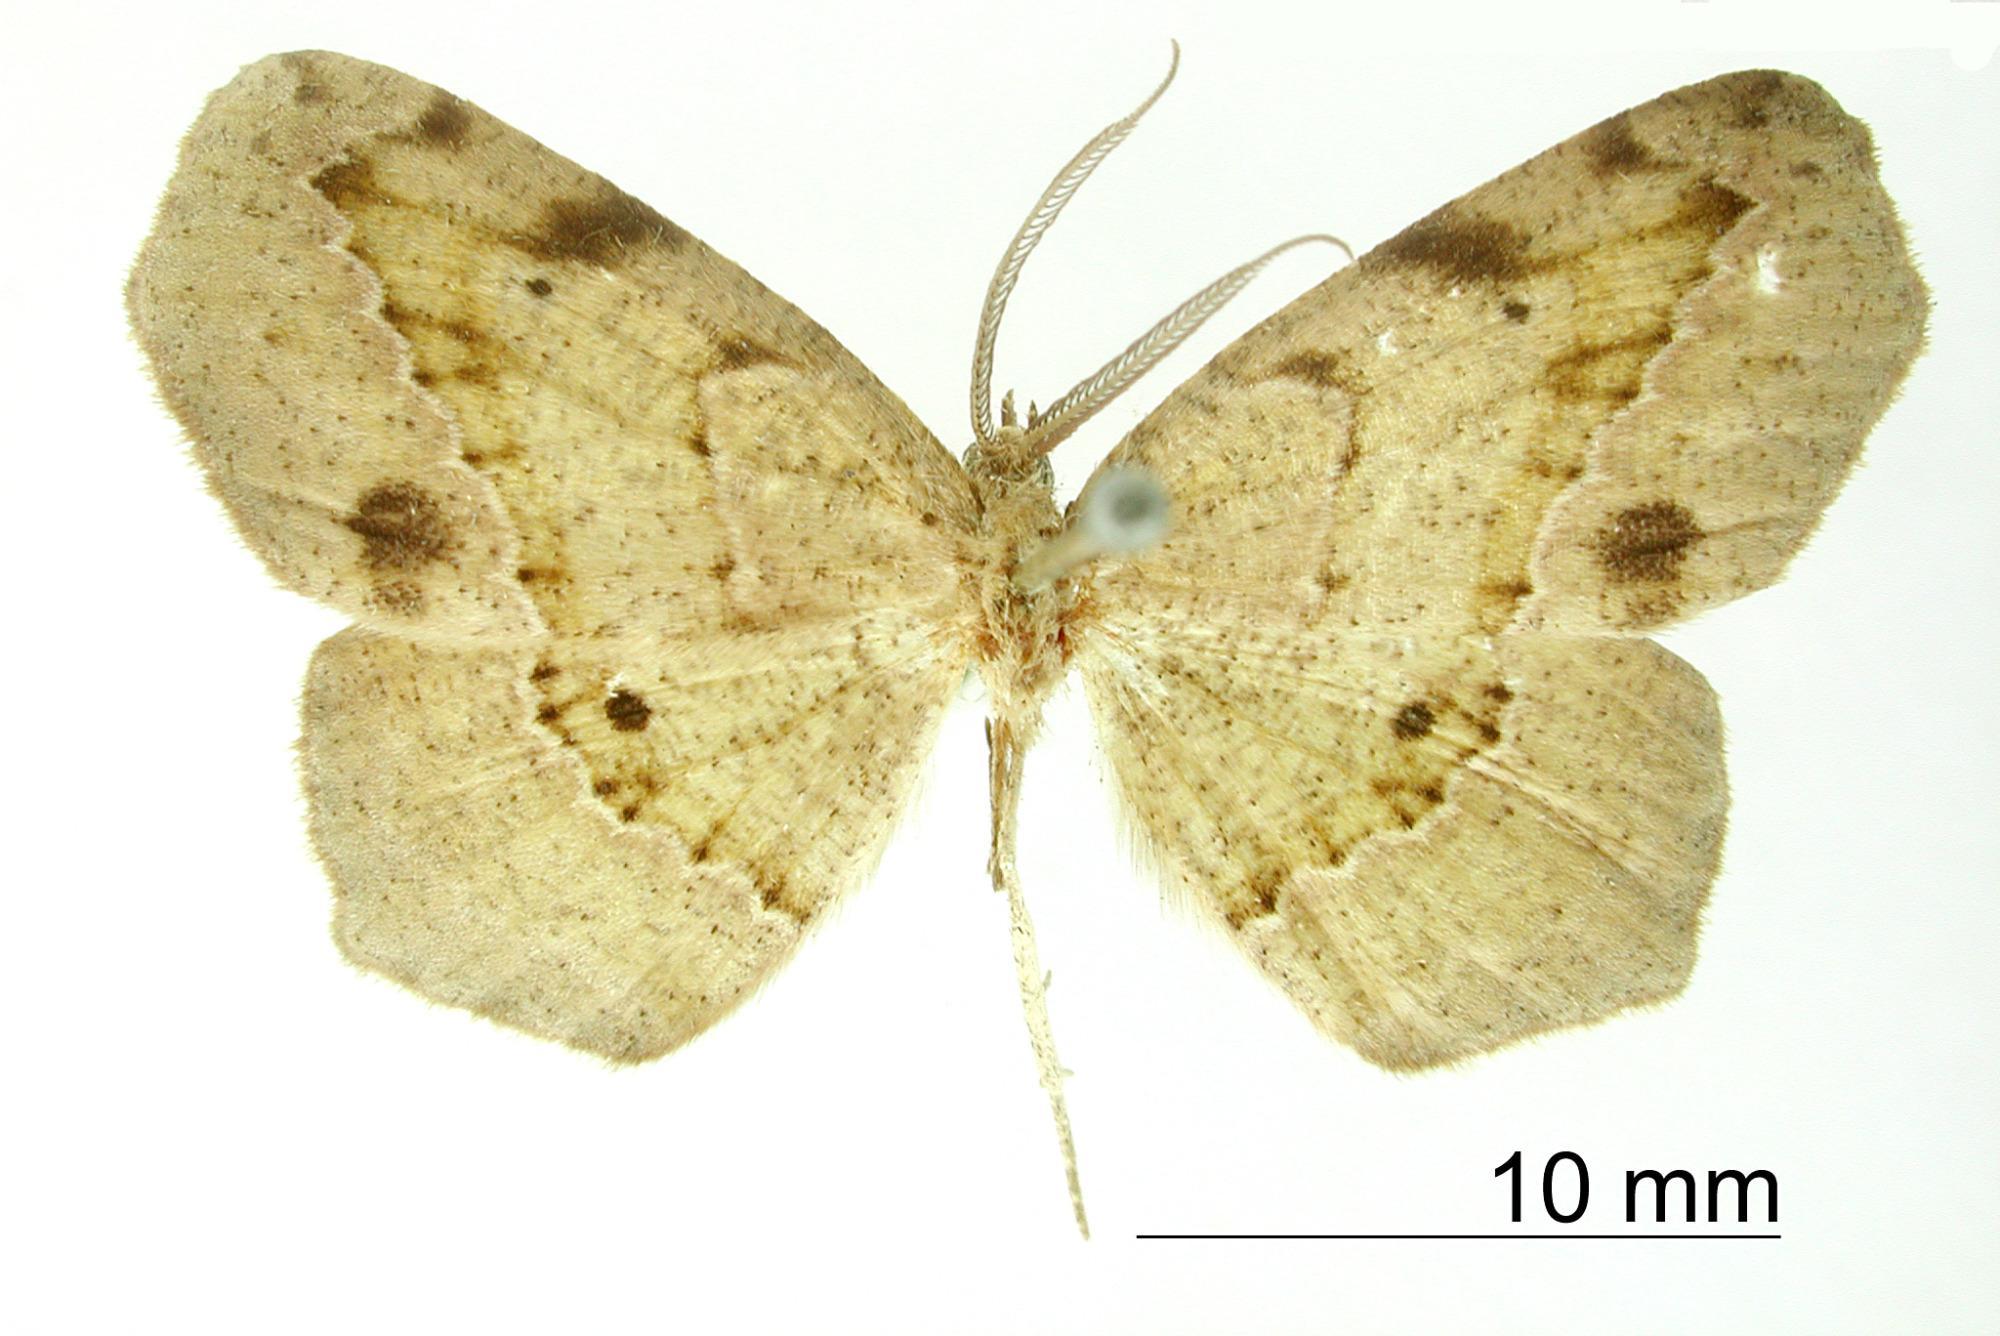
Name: Apicia calcaria
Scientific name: Apicia calcaria Schaus, 1901
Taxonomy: Animalia, Arthropoda, Insecta, Lepidoptera, Geometridae, Ennominae
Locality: Peru